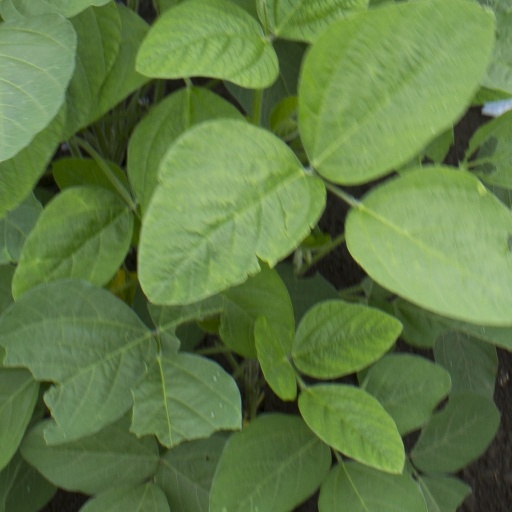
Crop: soybean